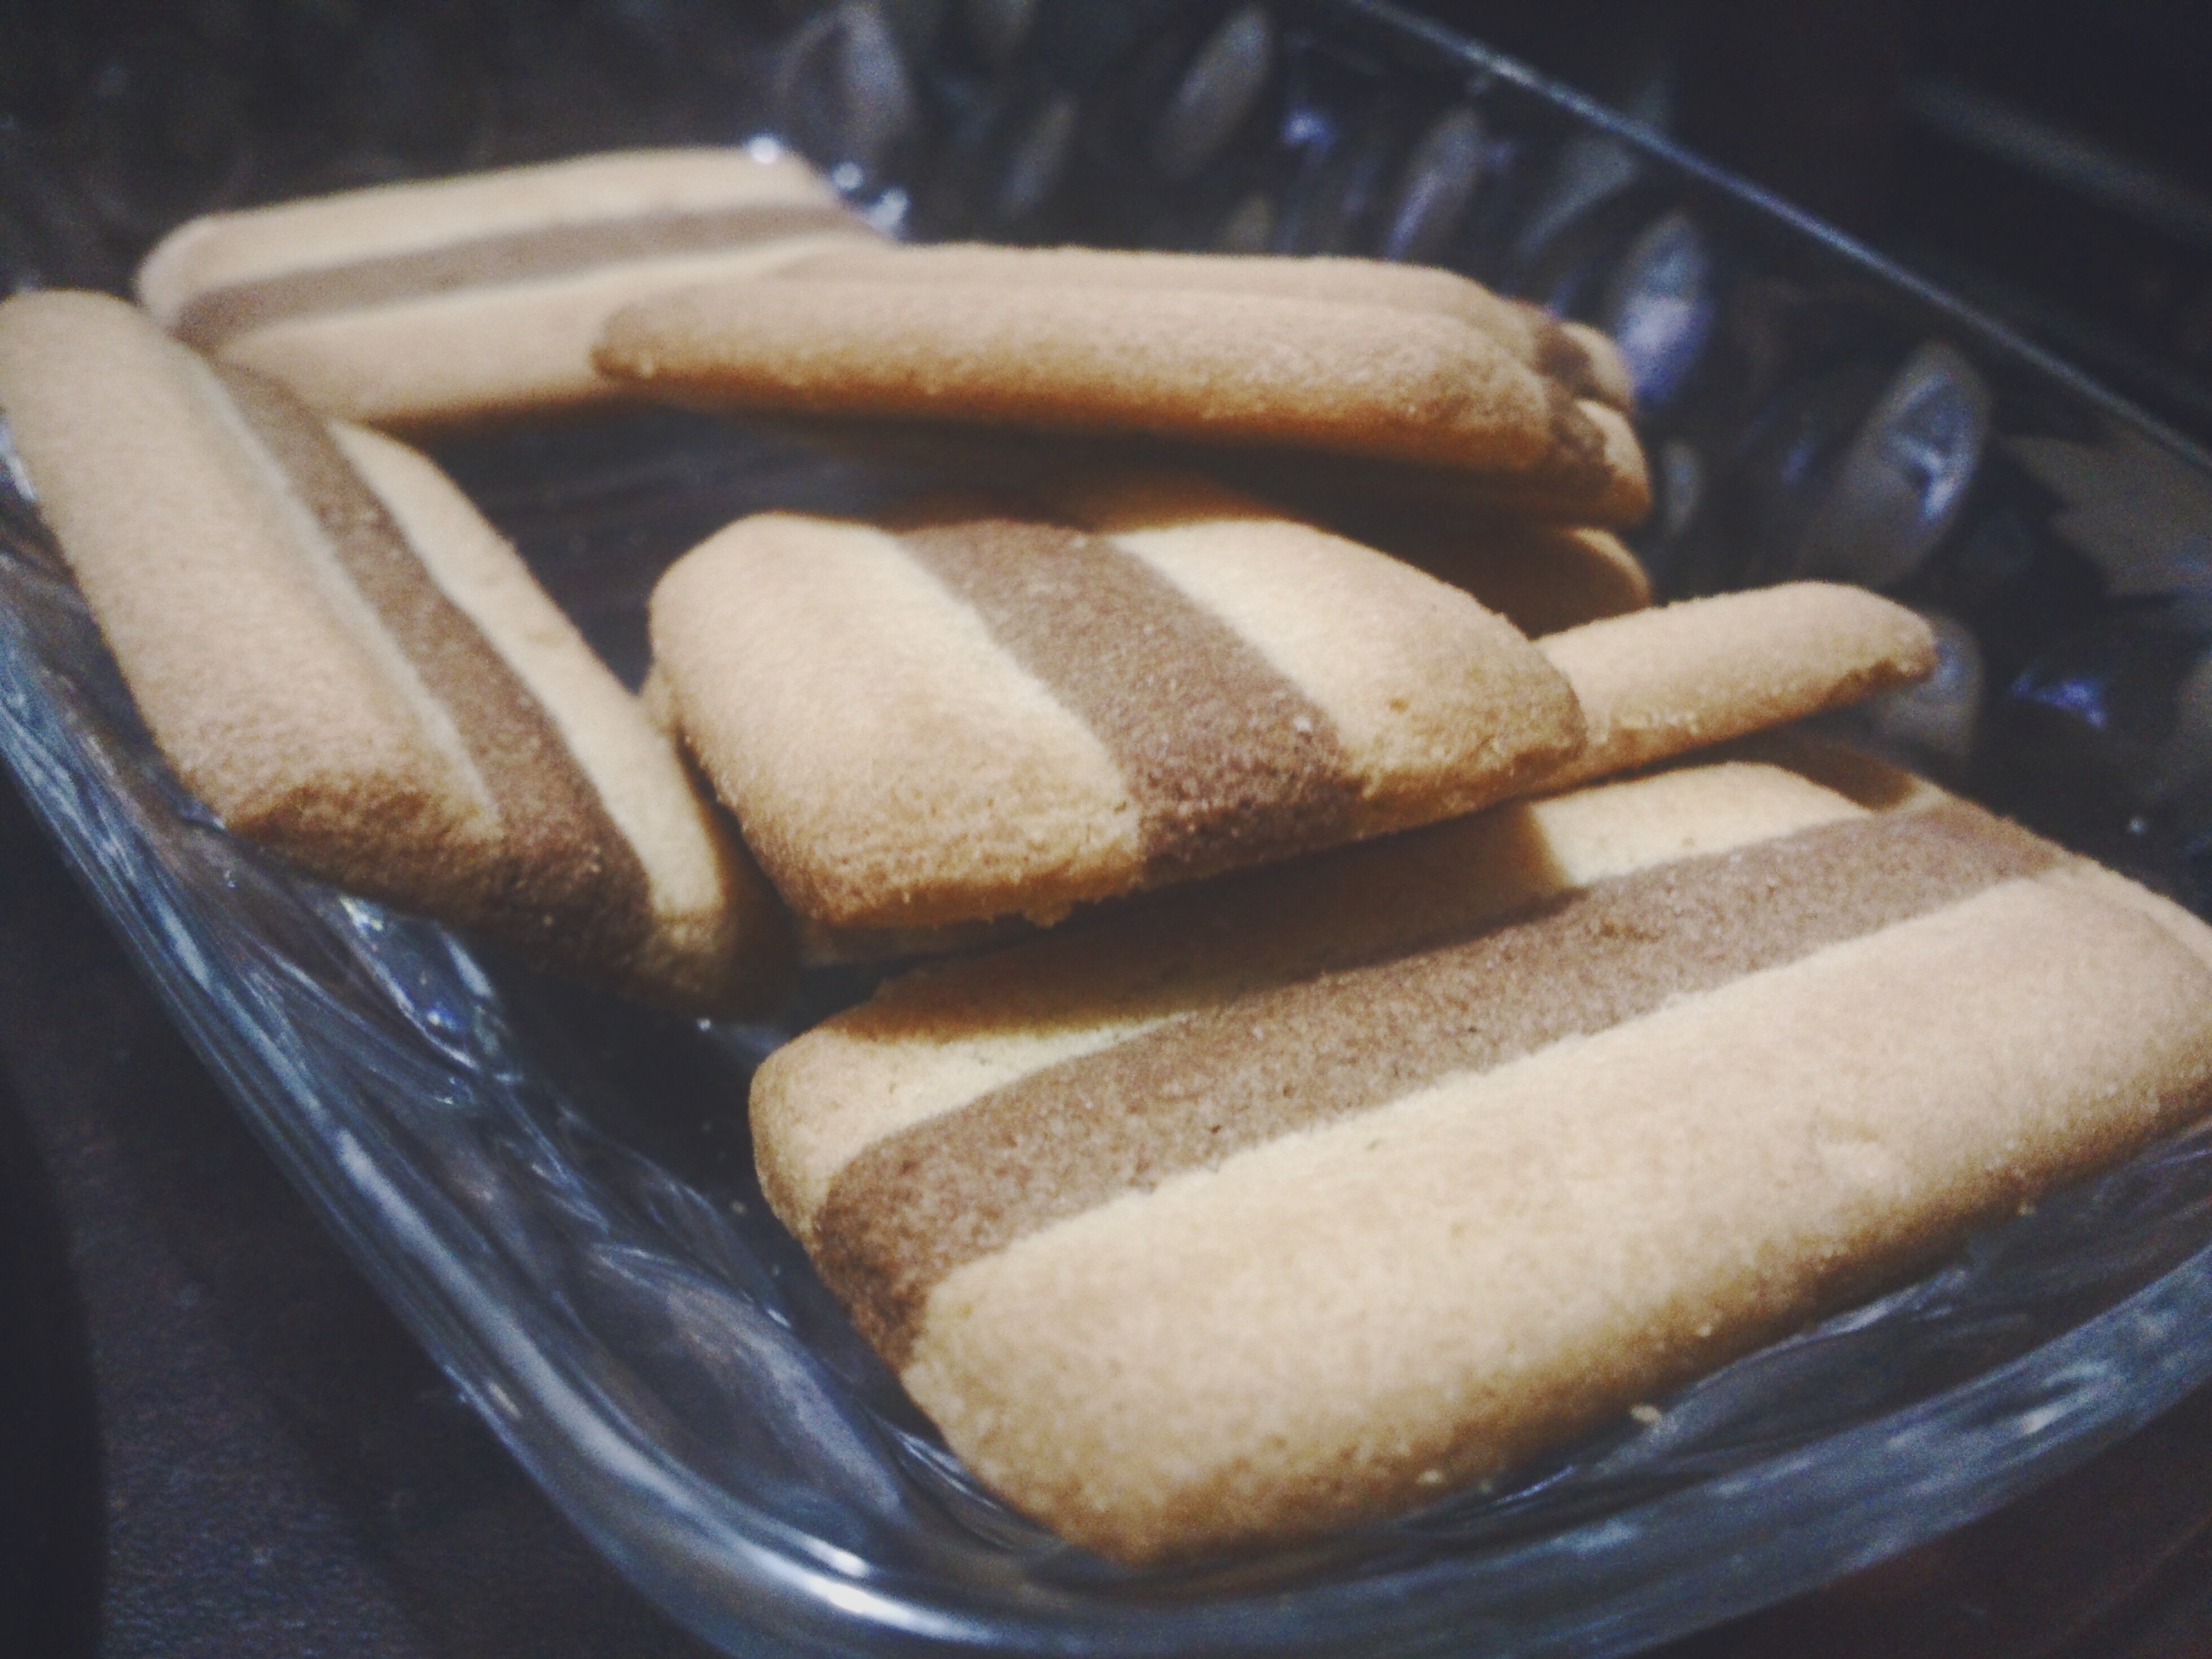
meal, food, breakfast, baking, dessert, cuisine, bread, baked goods, flavor